Shiro Kasamatsu

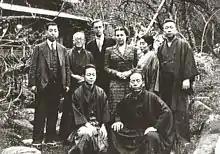
In the garden of artist Itō Shinsui’s Tokyo home. Left to right, back row: Moriyama Tesutaro (assistant to publisher Watanabe); Kawase Hasui, collector Robert O. Muller, Inge Muller, Itō Yoshiko and Itō Shinsui. Left to right, front row: Kasamatsu Shirō and publisher Watanabe Shōzaburō, April 1940

Kasamatsu was born in Tokyo in 1898 and apprenticed at the age of 13 to Kaburagi Kiyokata (1878–1973), a traditional master of "Bijin-ga", pictures of beautiful women. Kasamatsu however took an interest in landscape and was given the pseudonym Shiro by his teacher, which he used as a signature mark in his prints. Kasamatsu exhibited his paintings in the Bunten and Teiten, government sponsored juried exhibitions. Kasamatsu completed his first woodblock prints in 1919 for Shōzaburō Watanabe after the publisher saw his paintings on exhibit. Almost all the woodblocks were destroyed in a fire in Watanabe's print shop following the Great Kanto Earthquake of 1923. Around 50 prints were published by Watanabe by the late 1940s. Kasamatsu began to partner with Unsodo in Kyoto from the 1950s and produced over 100 prints by 1960. He also began to print and publish on his own in the Sōsaku-Hanga style. He produced nearly 80 Sōsaku-Hanga prints between 1955 and 1965.